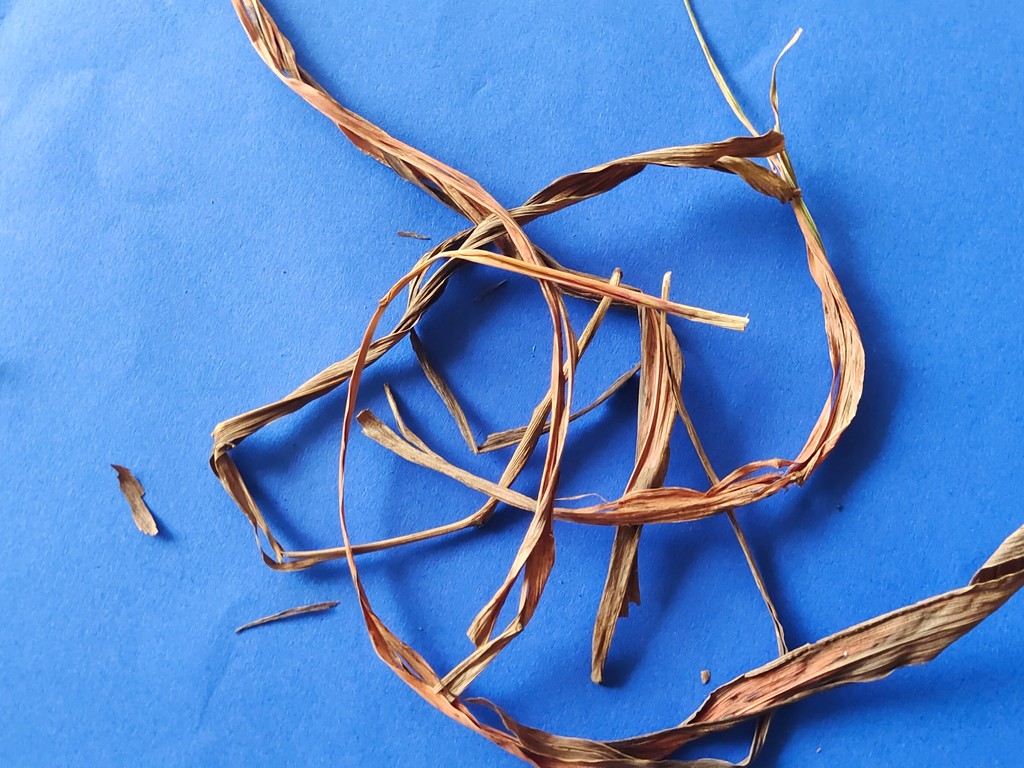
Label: Dried